Magistrates Building

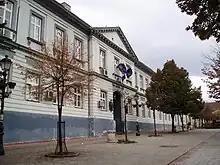

The Мagistrates Building in Zemun, Belgrade, is at 3 Magistrate Square and is classified by the government as a cultural monument. The building is the purest example of classicism in the architecture of the Old Core of Zemun and a symbol of the development of the Zemun municipal administration since 1751.